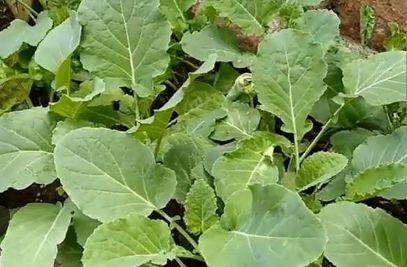
Ni mmea yenye majani makubwa ya kijani kibichi ambayo huenda ni mboga za majani kama sukuma wiki ikiwa imepandwa kwa wingi. Majani haya yanaonekana kuwa yenye afya na yaliyokomaa.